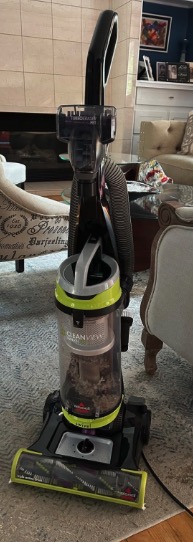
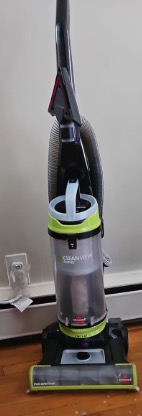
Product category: items_vacuum
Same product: yes